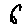
Label: 6